Alexios Komnenos (protosebastos)

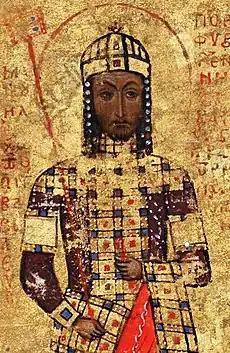
Manuscript miniature of Manuel I, Vatican Library, Rome

When John II died in 1143, his two remaining sons were Isaac and Manuel I Komnenos. Although the younger of the two, because of the army's support, Manuel eventually became emperor. Although Alexios' mother, the "sebastokratorissa" Irene, suffered repeated disgrace and imprisonment at the hands of Manuel, the emperor showed great favour to her sons, particularly Alexios' older brother John. In , like all young Byzantine aristocrats, the young Alexios was required to begin his military training and accompany his uncle, Emperor Manuel, on campaign. However, no details of his early military career are known. In he married Maria Doukaina, whose exact parentage is unknown. Together they had at least four children: a son Andronikos, a daughter Irene, and a son and daughter whose names are unknown.